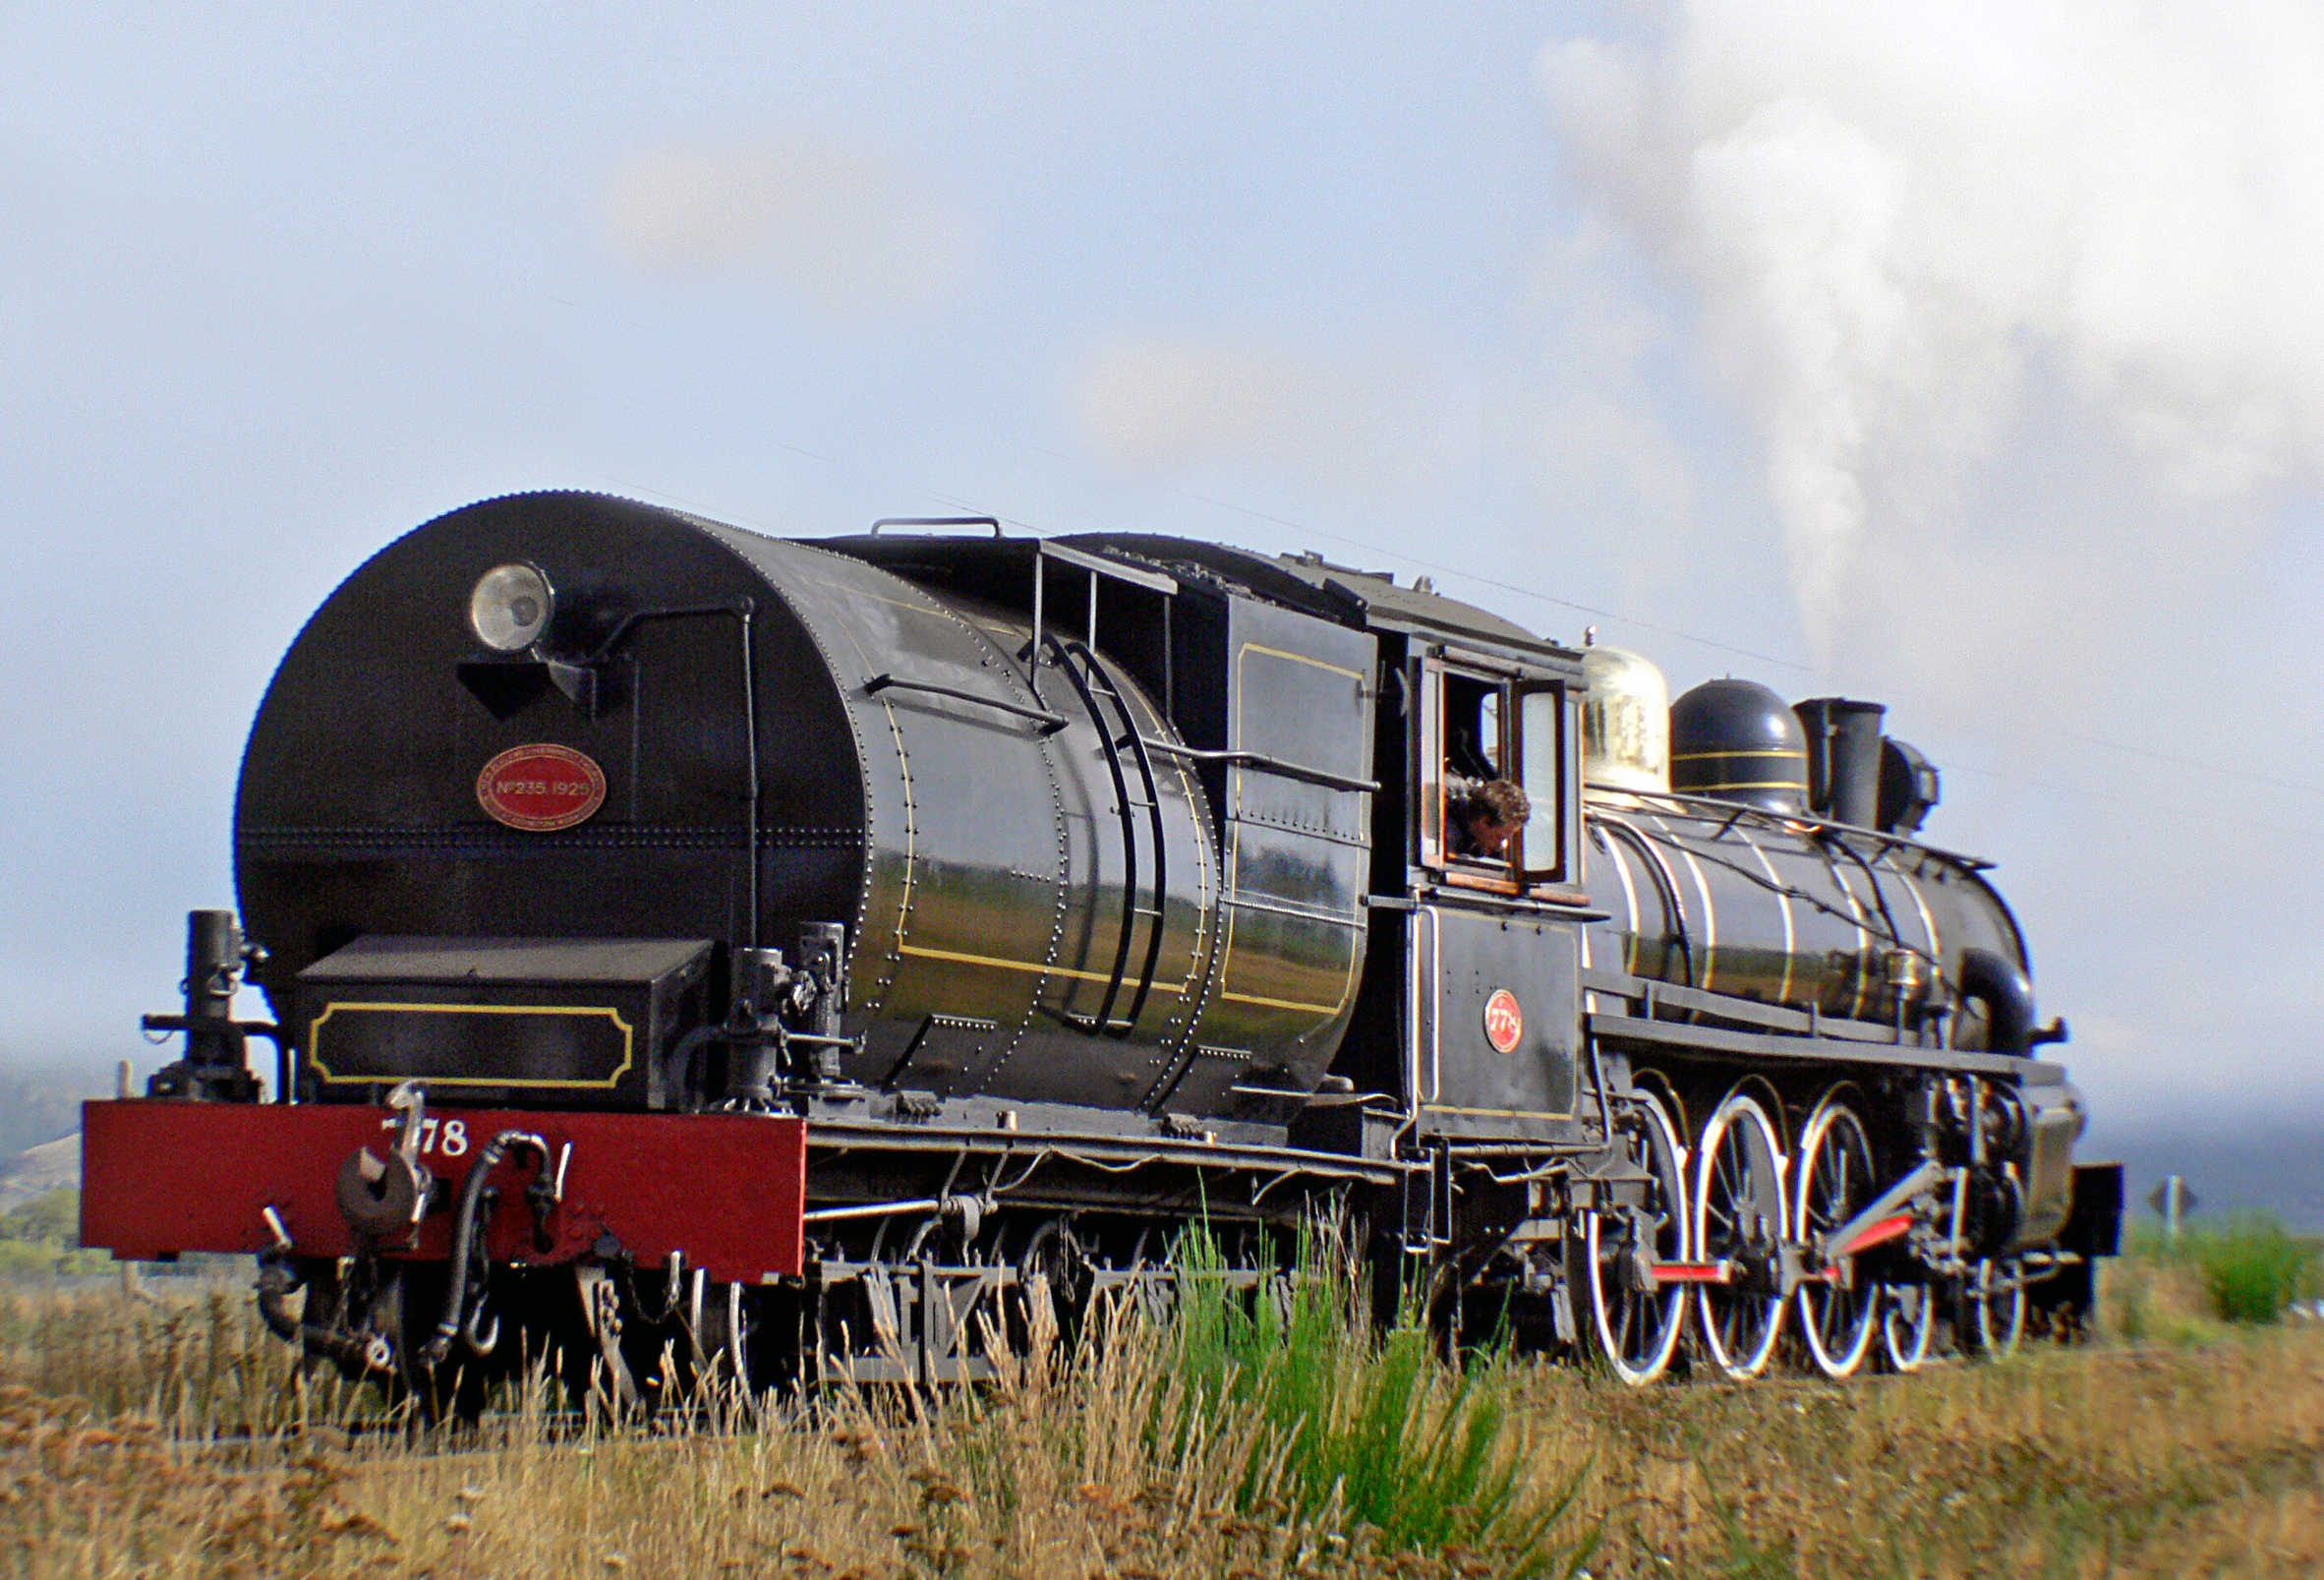
train, transport, vehicle, locomotive, newzealand, steam engine, railways, kingstonflyer, steamtrains, rail transport, land vehicle, rolling stock, railroad car